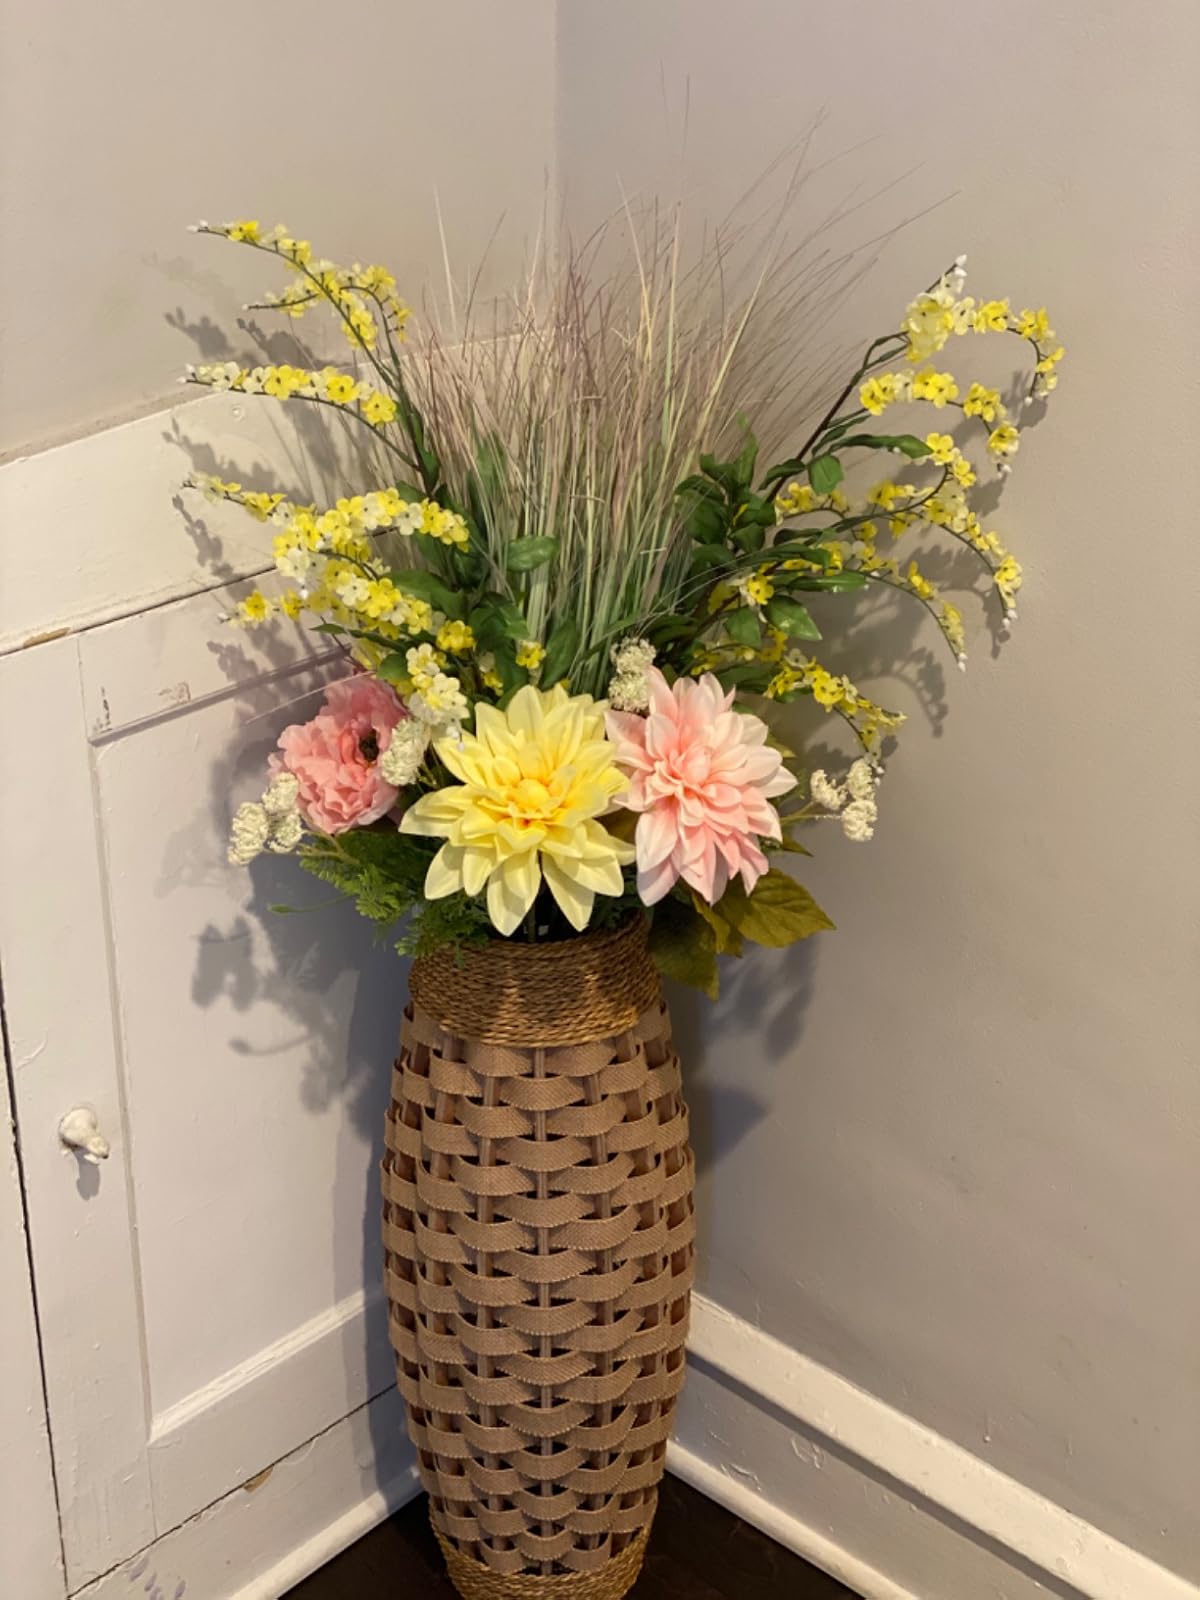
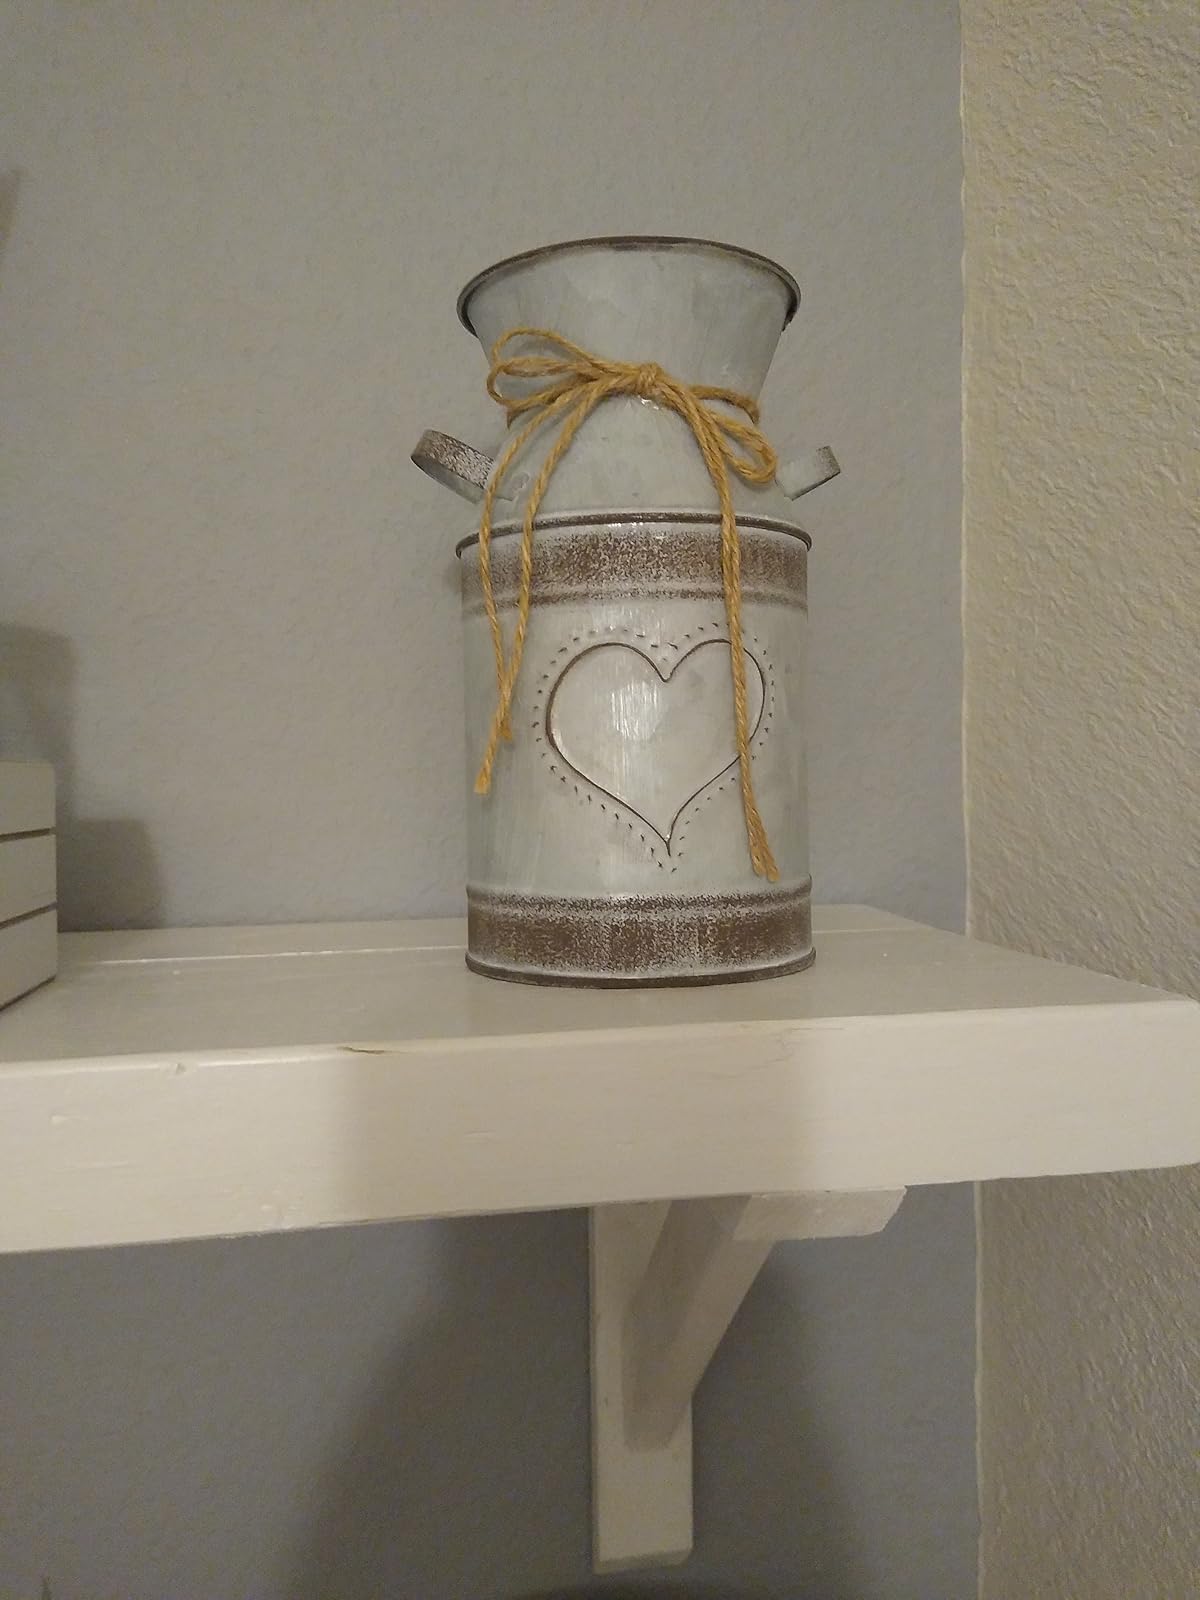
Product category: vase
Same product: no